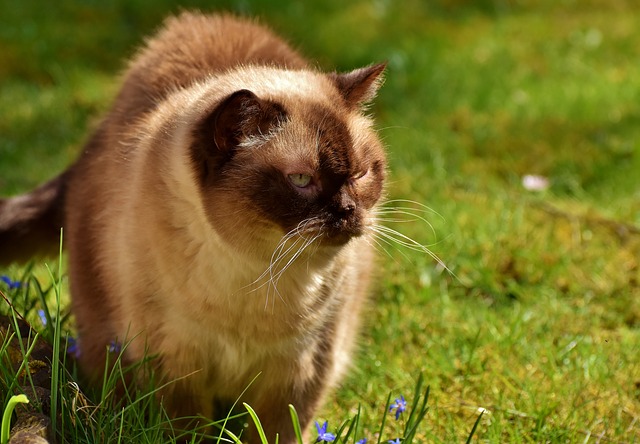
Label: gatto